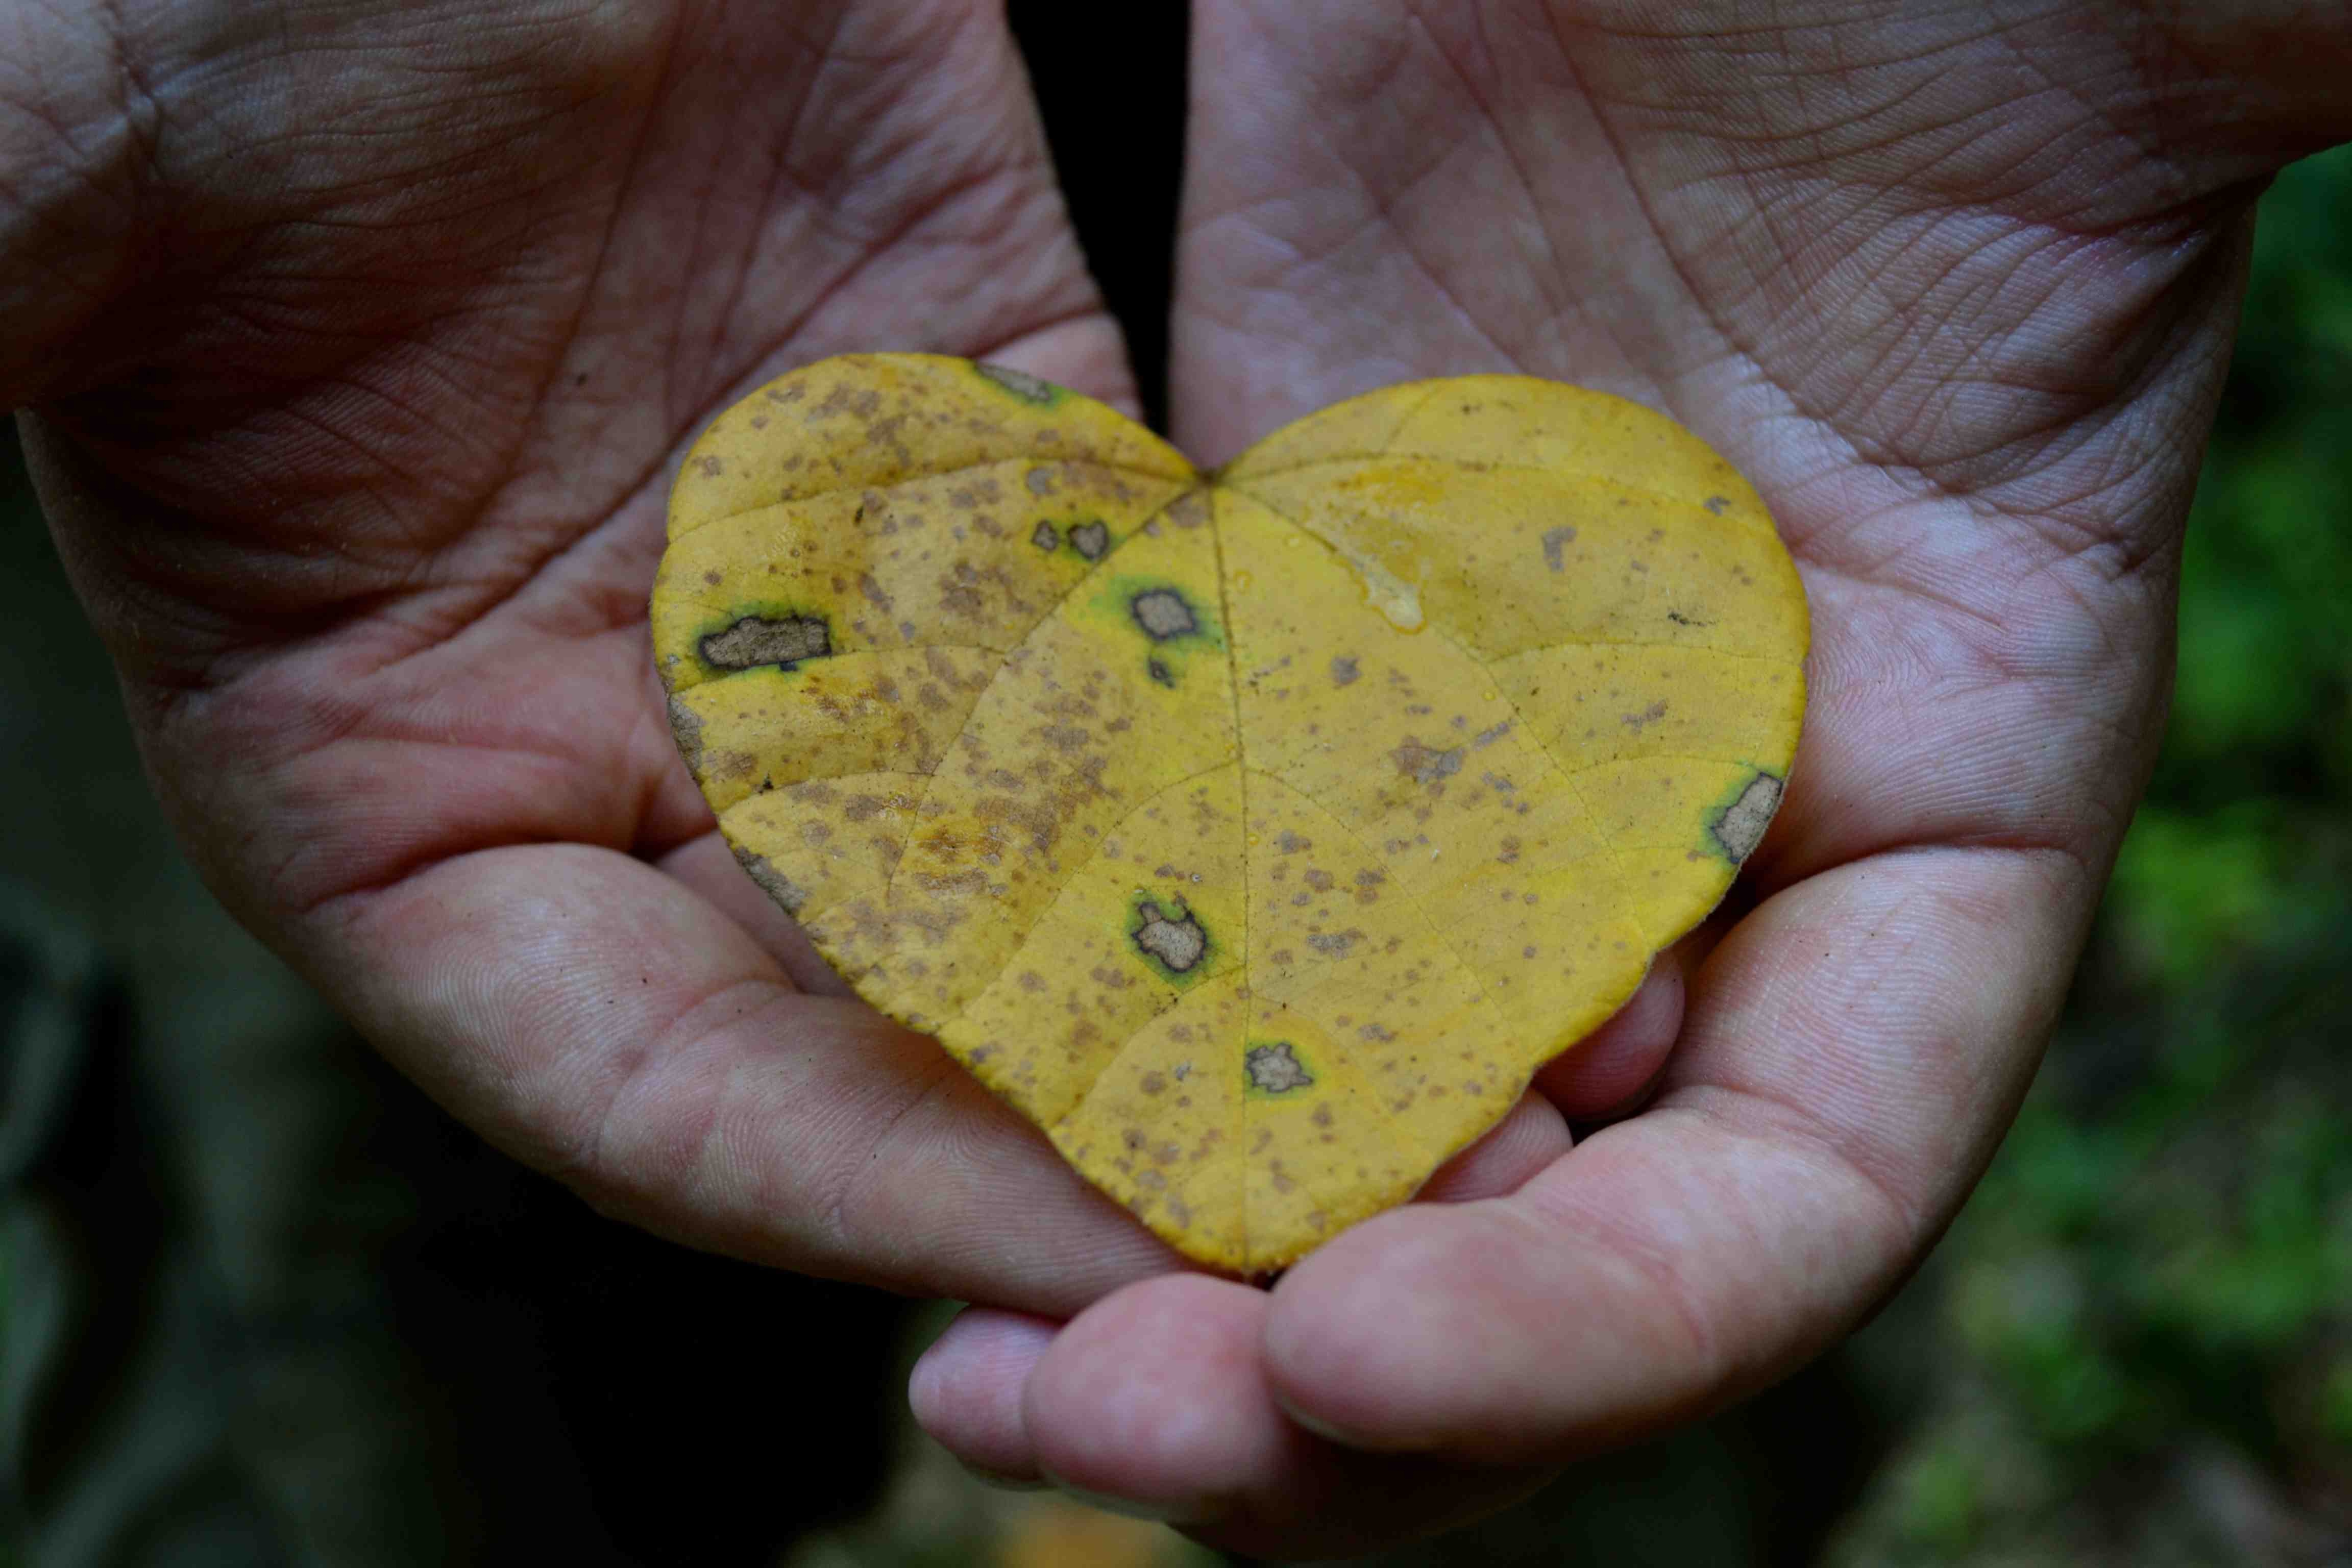
leaf, flower, green, biology, autumn, yellow, flora, human body, organ, macro photography